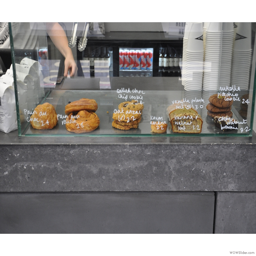
... as well as the usual cakes , cookies and pastries .